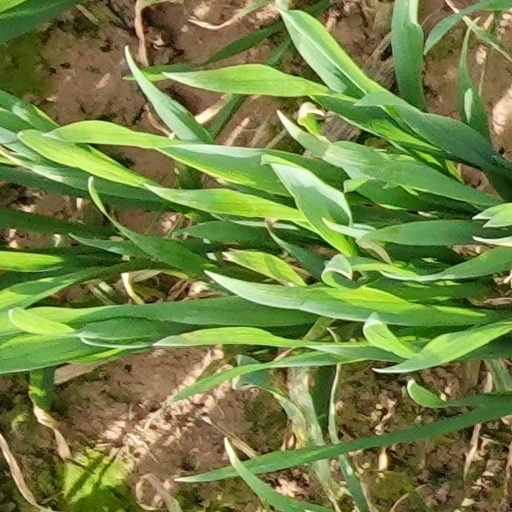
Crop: wheat